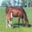
Label: horse